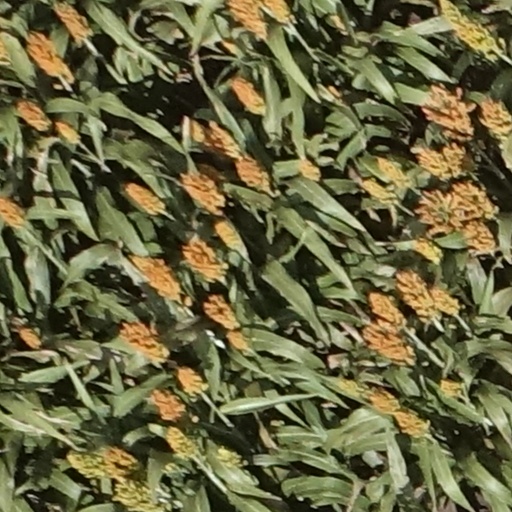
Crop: sorghum